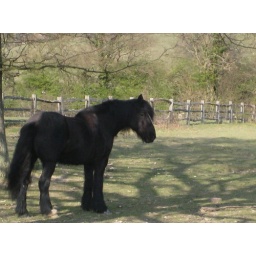
Zorro, in the shade of a big oak tree in his field